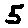
Label: 5